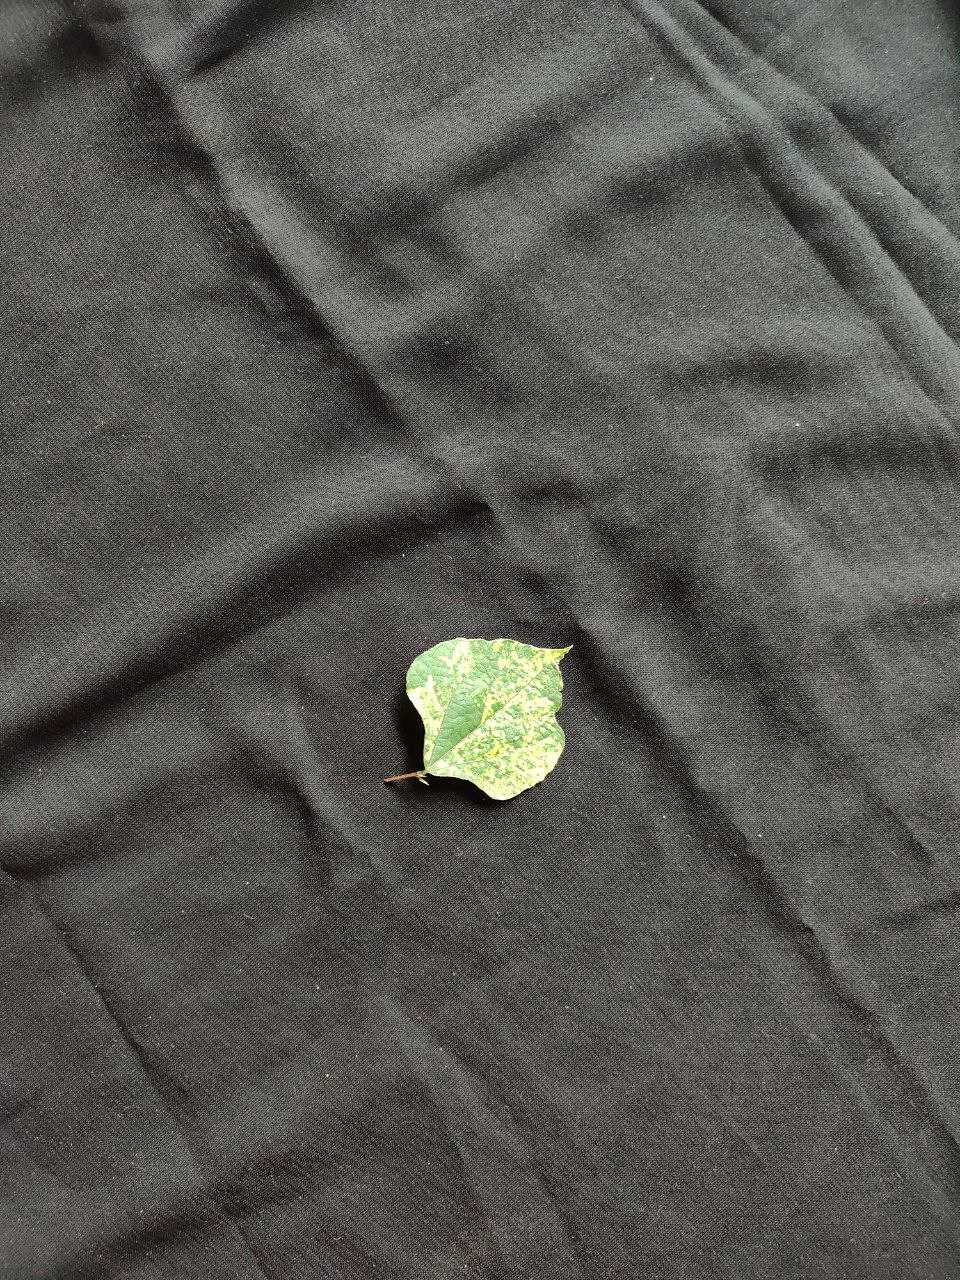
Crop: bean
Leaf condition: Mosaic Virus